Queen's Road East (song)

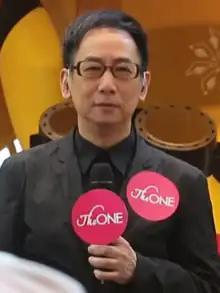
Ram Chiang performed vocals alongside Lo and appears in one of the music videos for "Queen's Road East".

One of the music videos for the "Queen's Road East" was produced by TVB. In the video, Lo and Chiang perform the song in Red Guard uniforms while uniformed young people imitate the poses of revolutionary statues and display red flags and banners. The video also shows cars and pedestrians moving in reverse, and the two singers imitating Chinese state leaders by walking along a street while clapping their hands. Researcher Sun Hongmei described the video as "shed[ding] all subtlety" compared to the song's lyrics, which rely on "uncertainty, uneasiness, and subtle satire".